Pulse (nightclub)

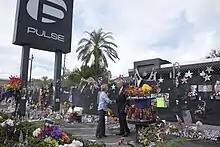
see caption

On June 12, 2016, a 29-year-old Muslim extremist named Omar Mateen killed 49 people and wounded 58 others in a mass shooting. Mateen affirmed he was acting on behalf of the terrorist group IS, and swore allegiance to the group's leader, Abu Bakr al-Baghdadi. On the day of the shooting, IS had also released a statement via Amaq News Agency, taking responsibility for the attack. The attack was the deadliest single gunman mass shooting in United States history until the 2017 Las Vegas shooting, the deadliest incident of violence against LGBT people in U.S. history, surpassing the UpStairs Lounge arson attack of 1973, and the deadliest terrorist attack on U.S. soil since the September 11 attacks of 2001.